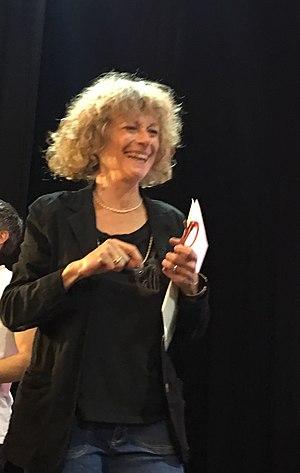
Paola Cavalieri est une philosophe italienne née en 1950.